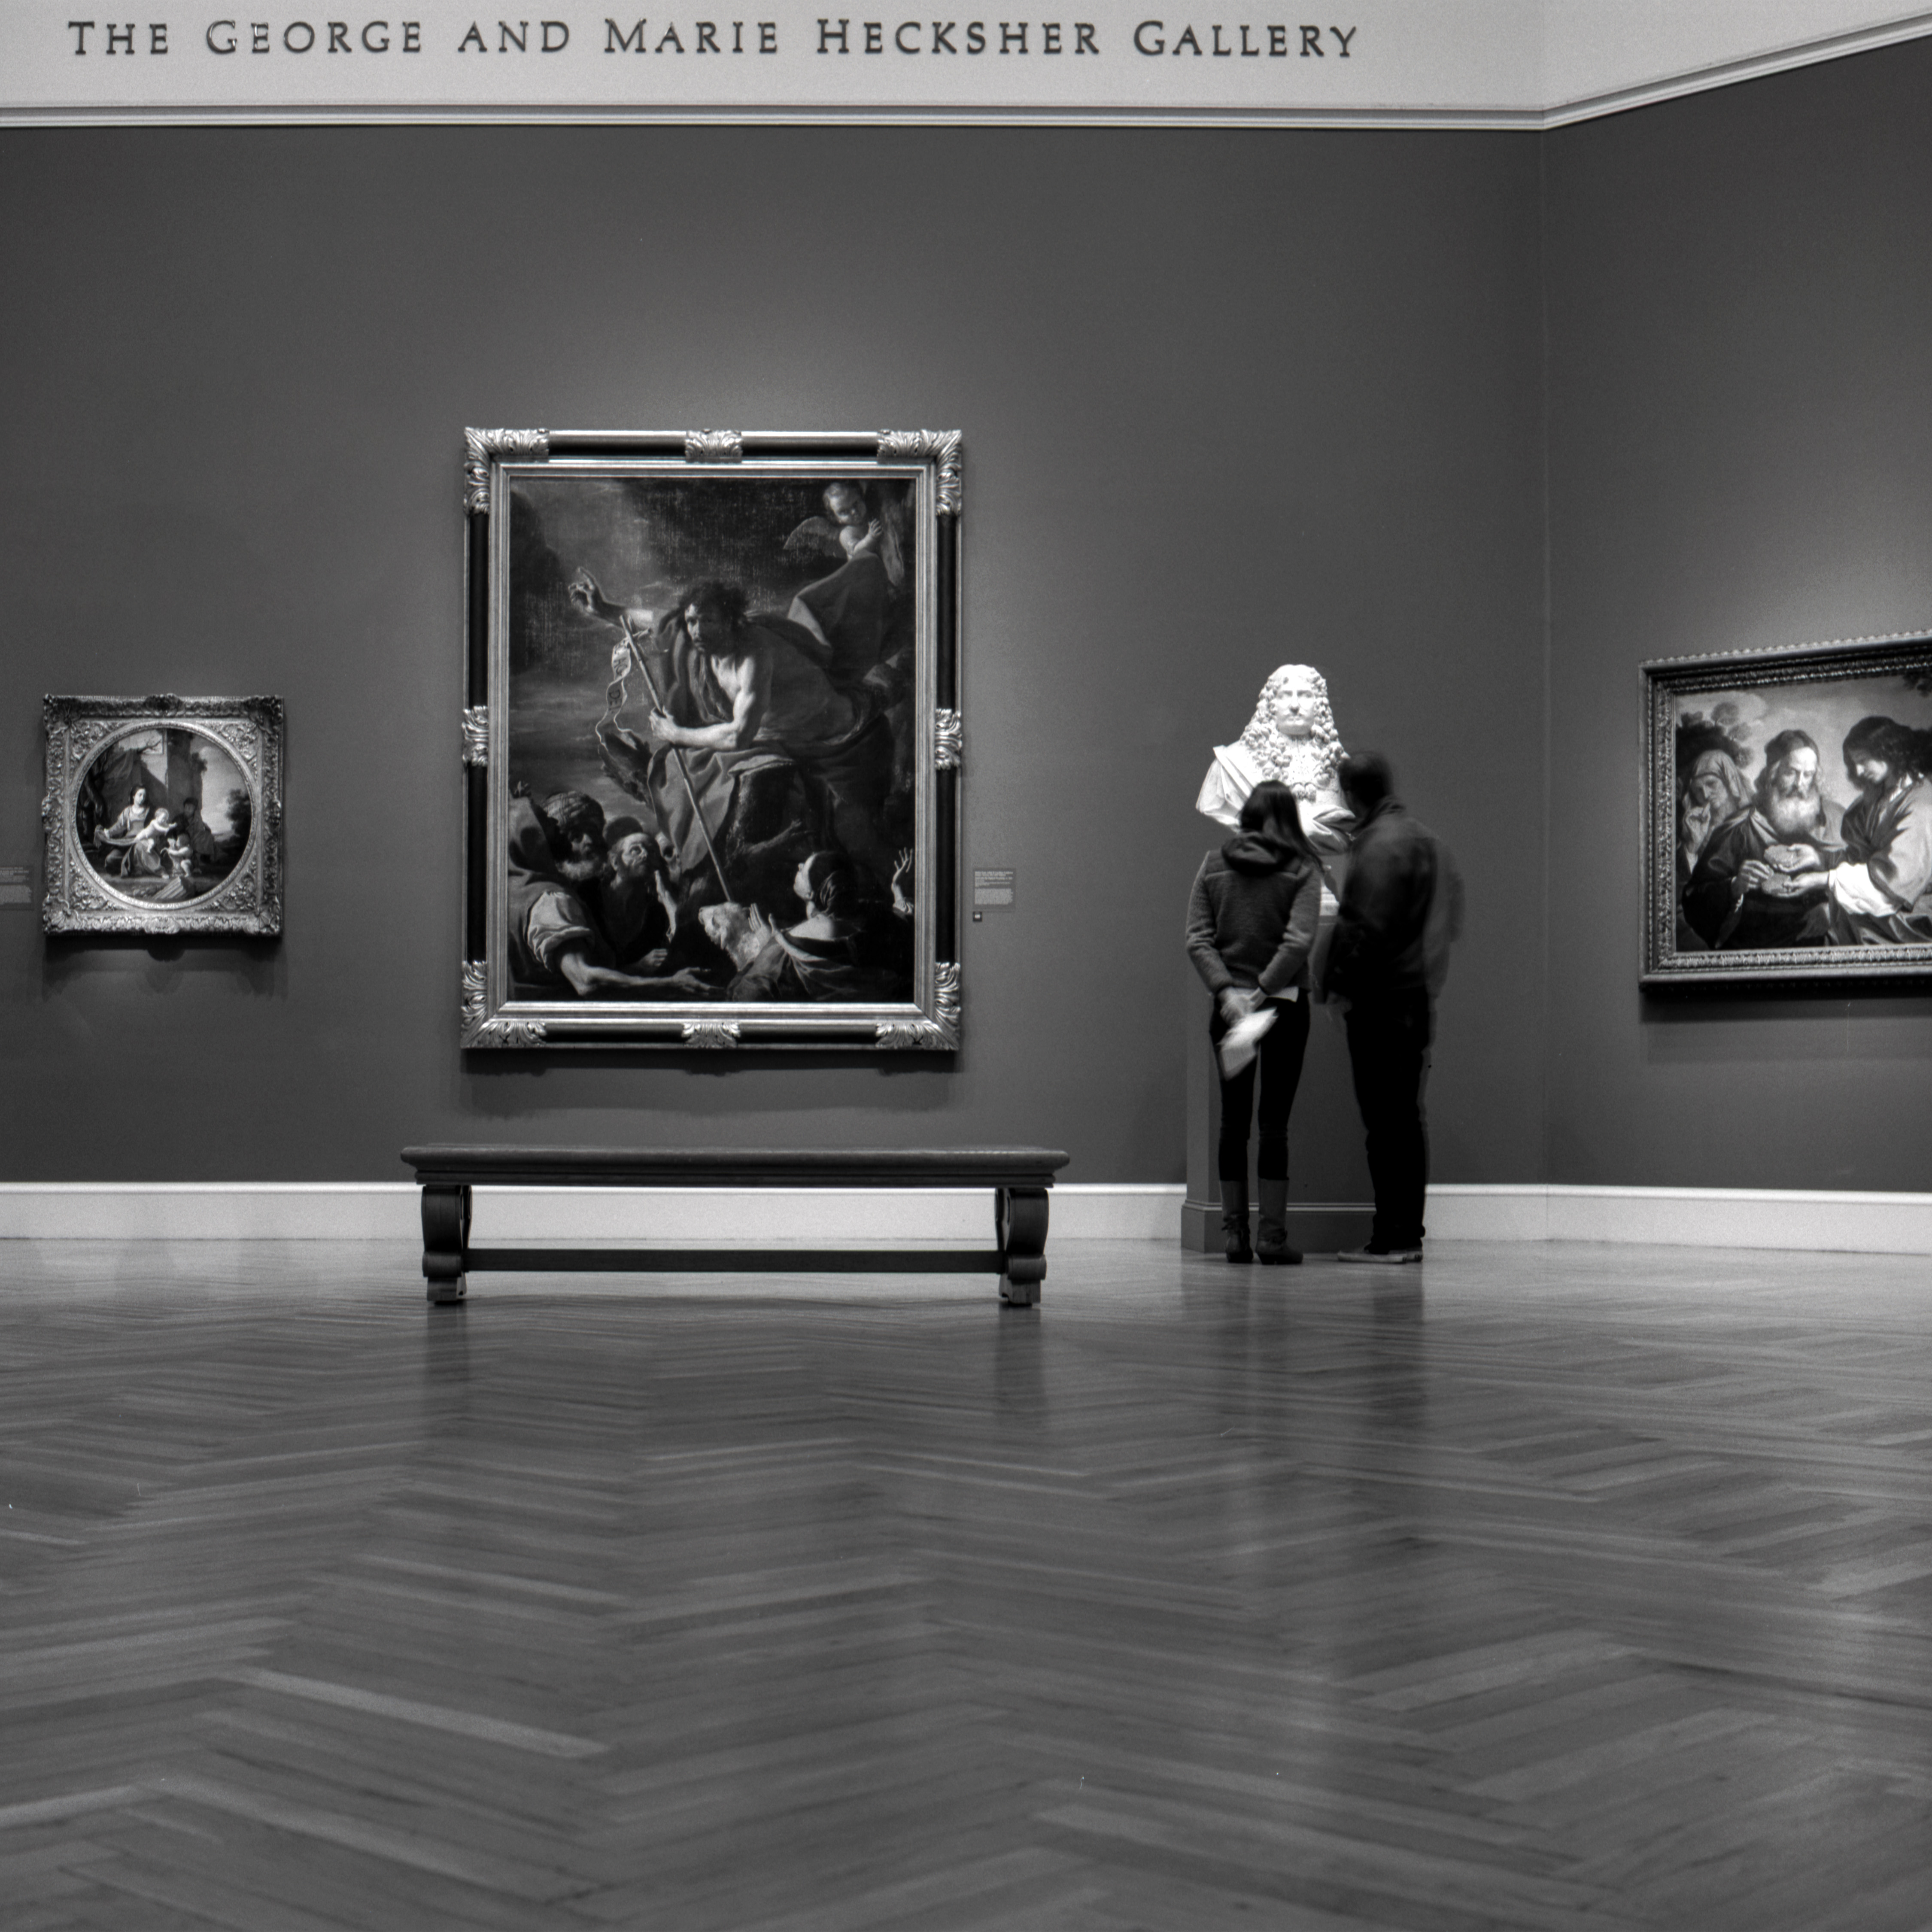
black and white, white, photography, film, black, monochrome, interior design, design, photograph, kodak, image, tourist attraction, tmax100, yashicamat124g, modern art, legionofhonor, aroomwithaview, art gallery, monochrome photography